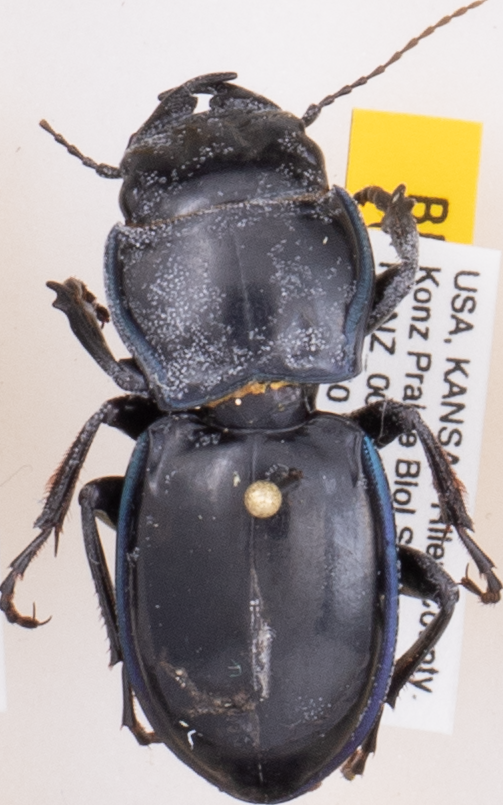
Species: Pasimachus elongatus
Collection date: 2015-08-17
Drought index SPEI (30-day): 0.318
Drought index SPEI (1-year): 0.454
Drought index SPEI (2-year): -0.27